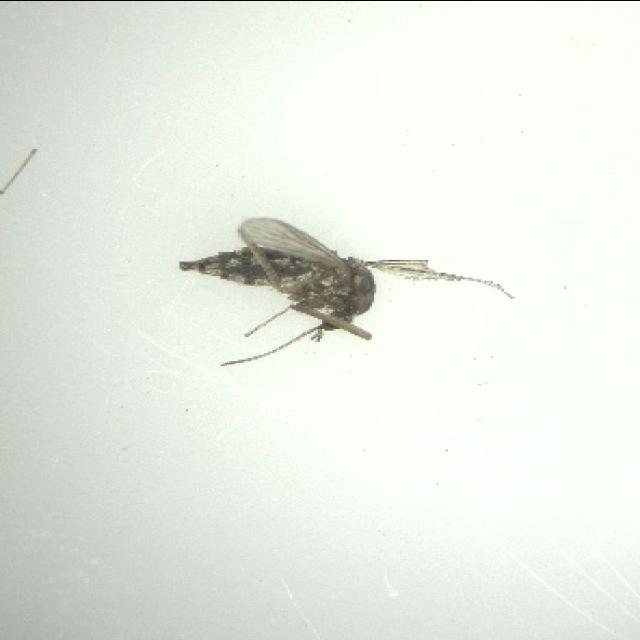
Species: aedes_vexans